Majungasaurus

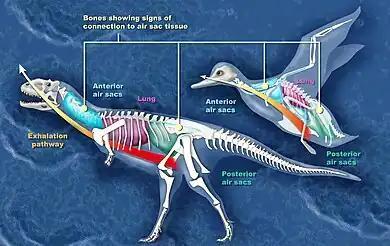
Comparison between the air sacs of "Majungasaurus" and a modern bird

Scientists have suggested that the unique skull shape of "Majungasaurus" and other abelisaurids indicate different predatory habits than other theropods. Whereas most theropods were characterized by long, low skulls of narrow width, abelisaurid skulls were taller and wider, and often shorter in length as well. The narrow skulls of other theropods were well equipped to withstand the vertical stress of a powerful bite but not as good at withstanding torsion (twisting). In comparison to modern mammalian predators, most theropods may have used a strategy similar in some ways to that of long- and narrow-snouted canids, with the delivery of many bites weakening the prey animal.